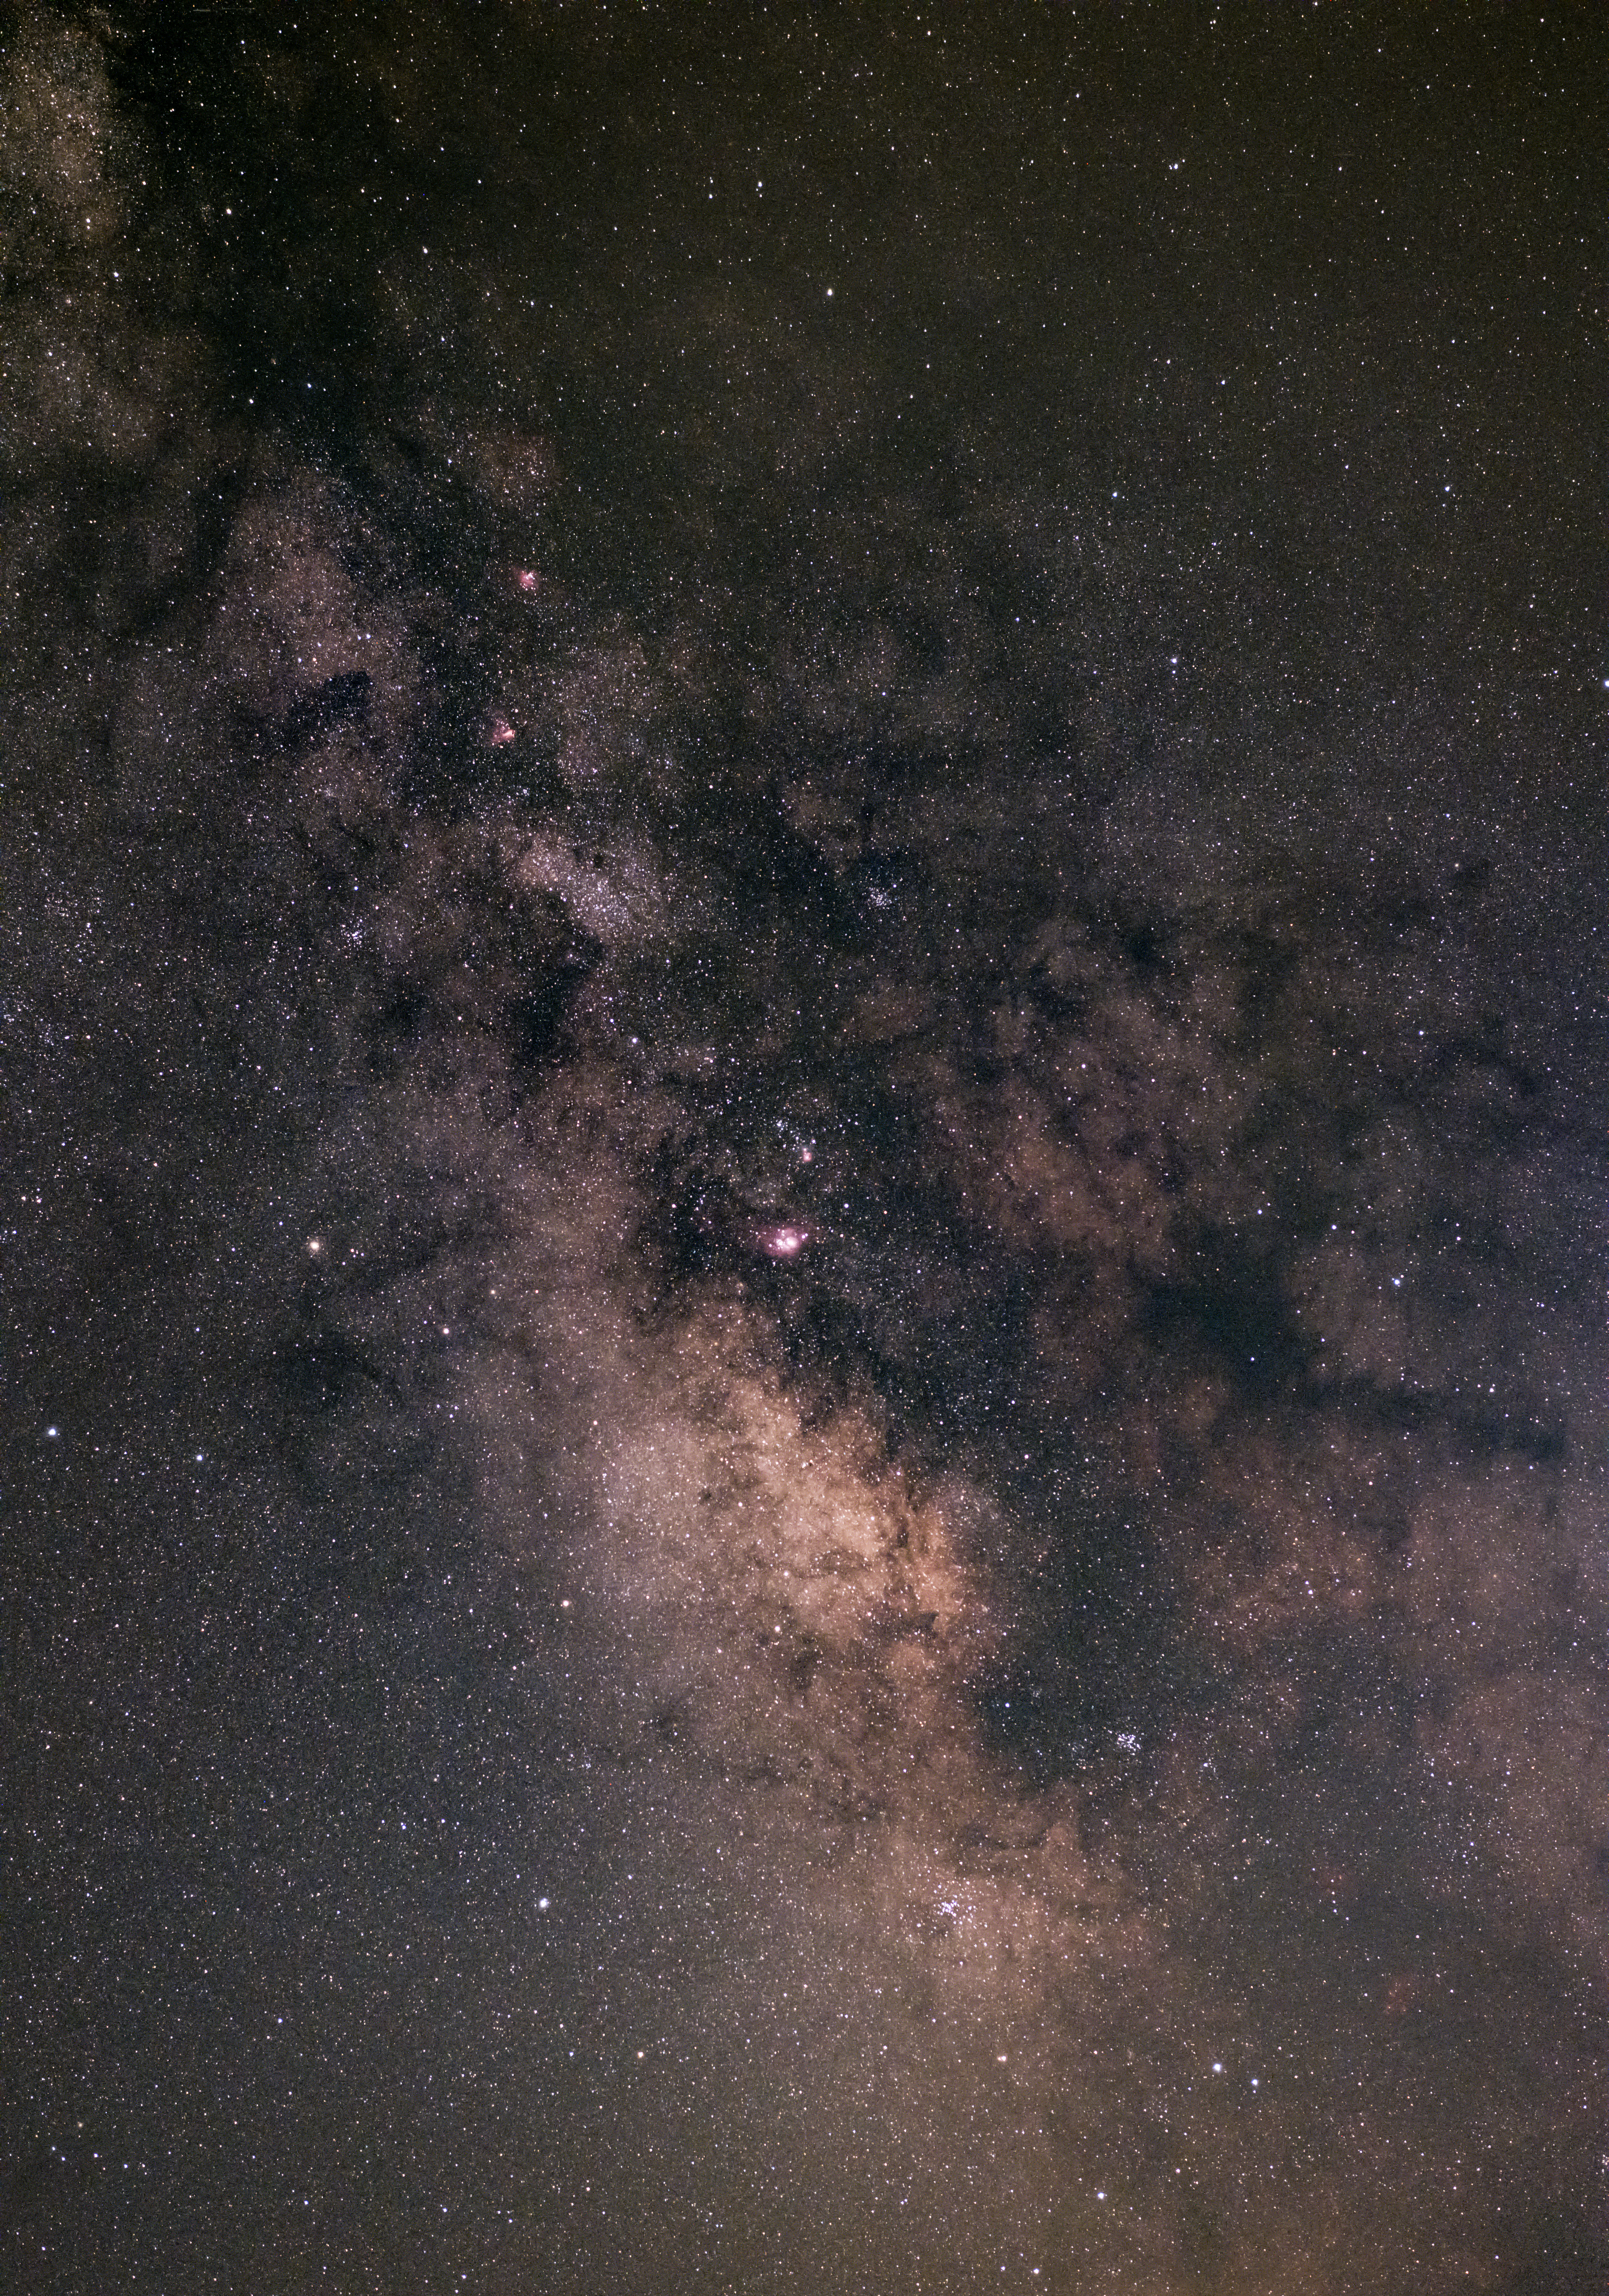
sky, galaxy, astronomical object, atmospheric phenomenon, atmosphere, astronomy, nebula, brown, space, star, celestial event, milky way, darkness, night, universe, outer space, constellation, science, midnight, meteorological phenomenon